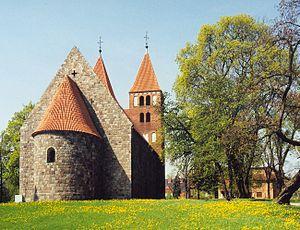
Inowrocław est une ville de Pologne qui compte 72 561 habitants et 2 385 hab. au km², pour une superficie de 30 km². C'est un chef-lieu de powiat dans la voïvodie de Couïavie-Poméranie.